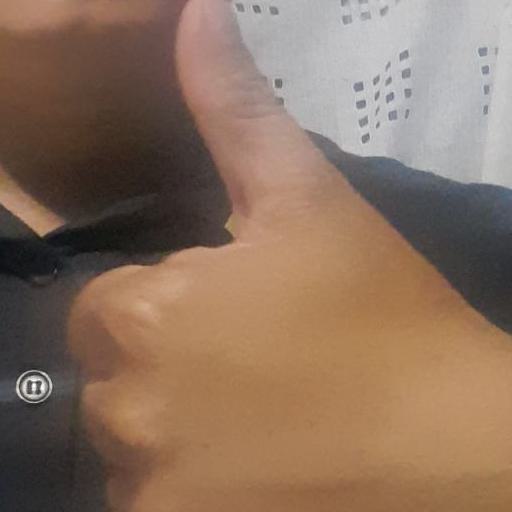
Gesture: like